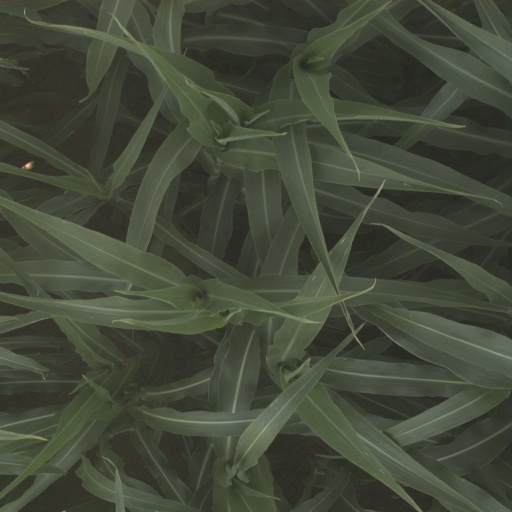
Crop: sorghum